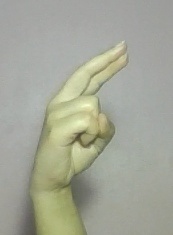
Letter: zay